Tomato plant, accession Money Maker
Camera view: bottom (45 deg); turntable rotation: 60 degrees
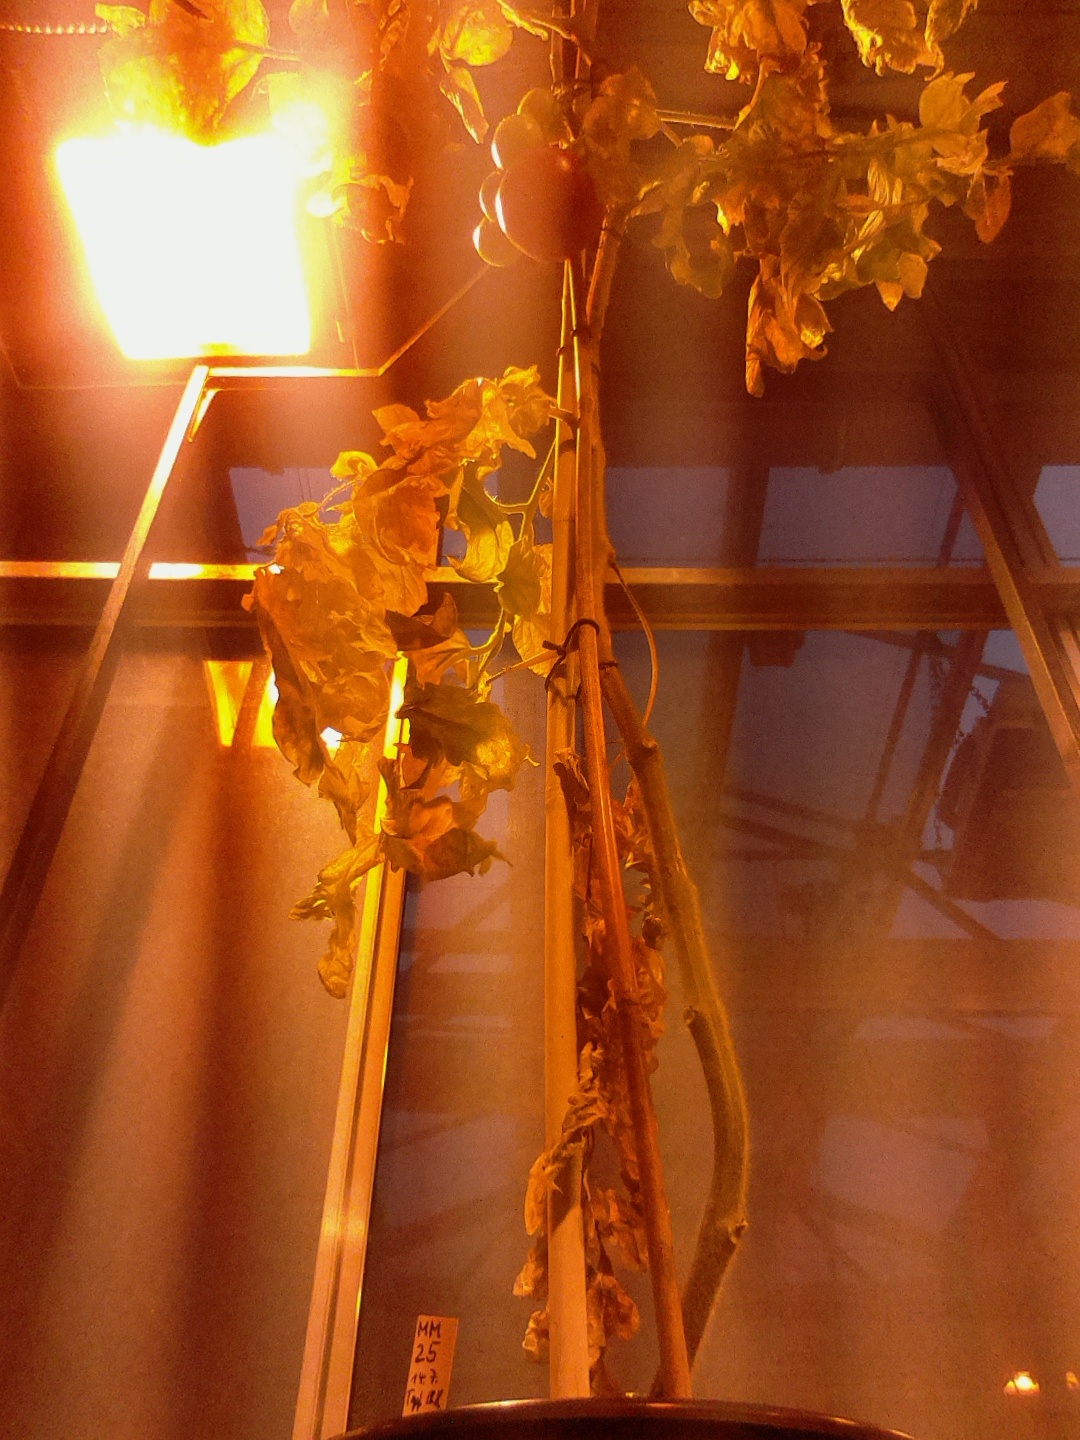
BBCH growth stage 81: 10%-20% of fruits show typical fully ripe color